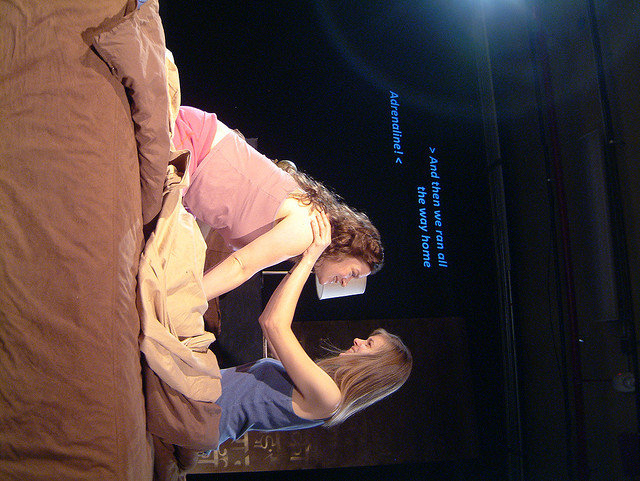
user: Given an image and a question. Answer the question in a short answer. Question: What is the relationship between these two people? Short Answer:
assistant: friend